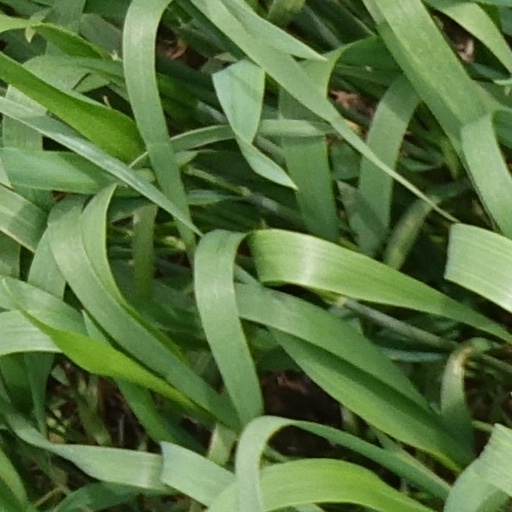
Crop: wheat